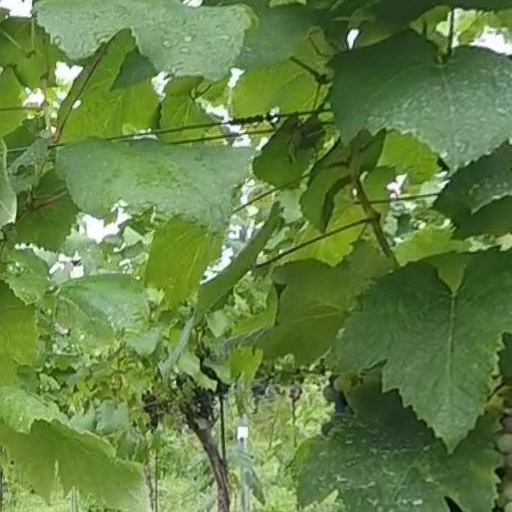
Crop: grape